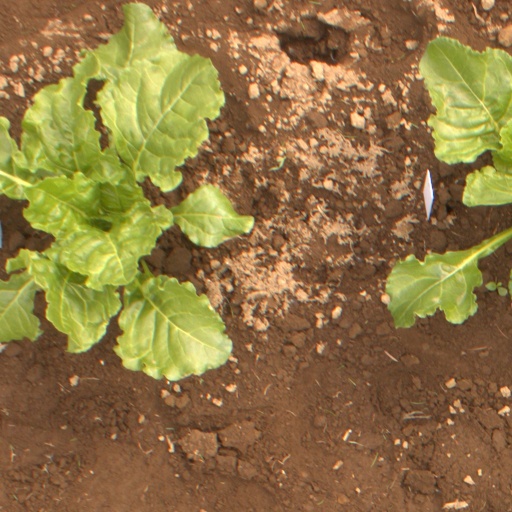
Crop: sugar beet